Hurricane John (2006)

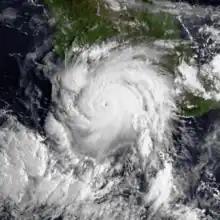
Hurricane John at peak intensity off the coast of Mexico, on August 30

Hurricane John was a Category 4 hurricane that caused heavy flooding and extensive damage across most of the Pacific coast of Mexico in late August through early September 2006. John was the eleventh named storm, seventh hurricane, and fifth major hurricane of the 2006 Pacific hurricane season. Hurricane John developed on August 28 from a tropical wave to the south of Mexico. Favorable conditions allowed the storm to intensify quickly, and it attained peak winds of on August 30. Eyewall replacement cycles and land interaction with western Mexico weakened the hurricane, and John made landfall on southeastern Baja California Sur with winds of on September 1. It slowly weakened as it moved northwestward through the Baja California peninsula, and dissipated on September 4. Moisture from the remnants of the storm entered the southwest United States.